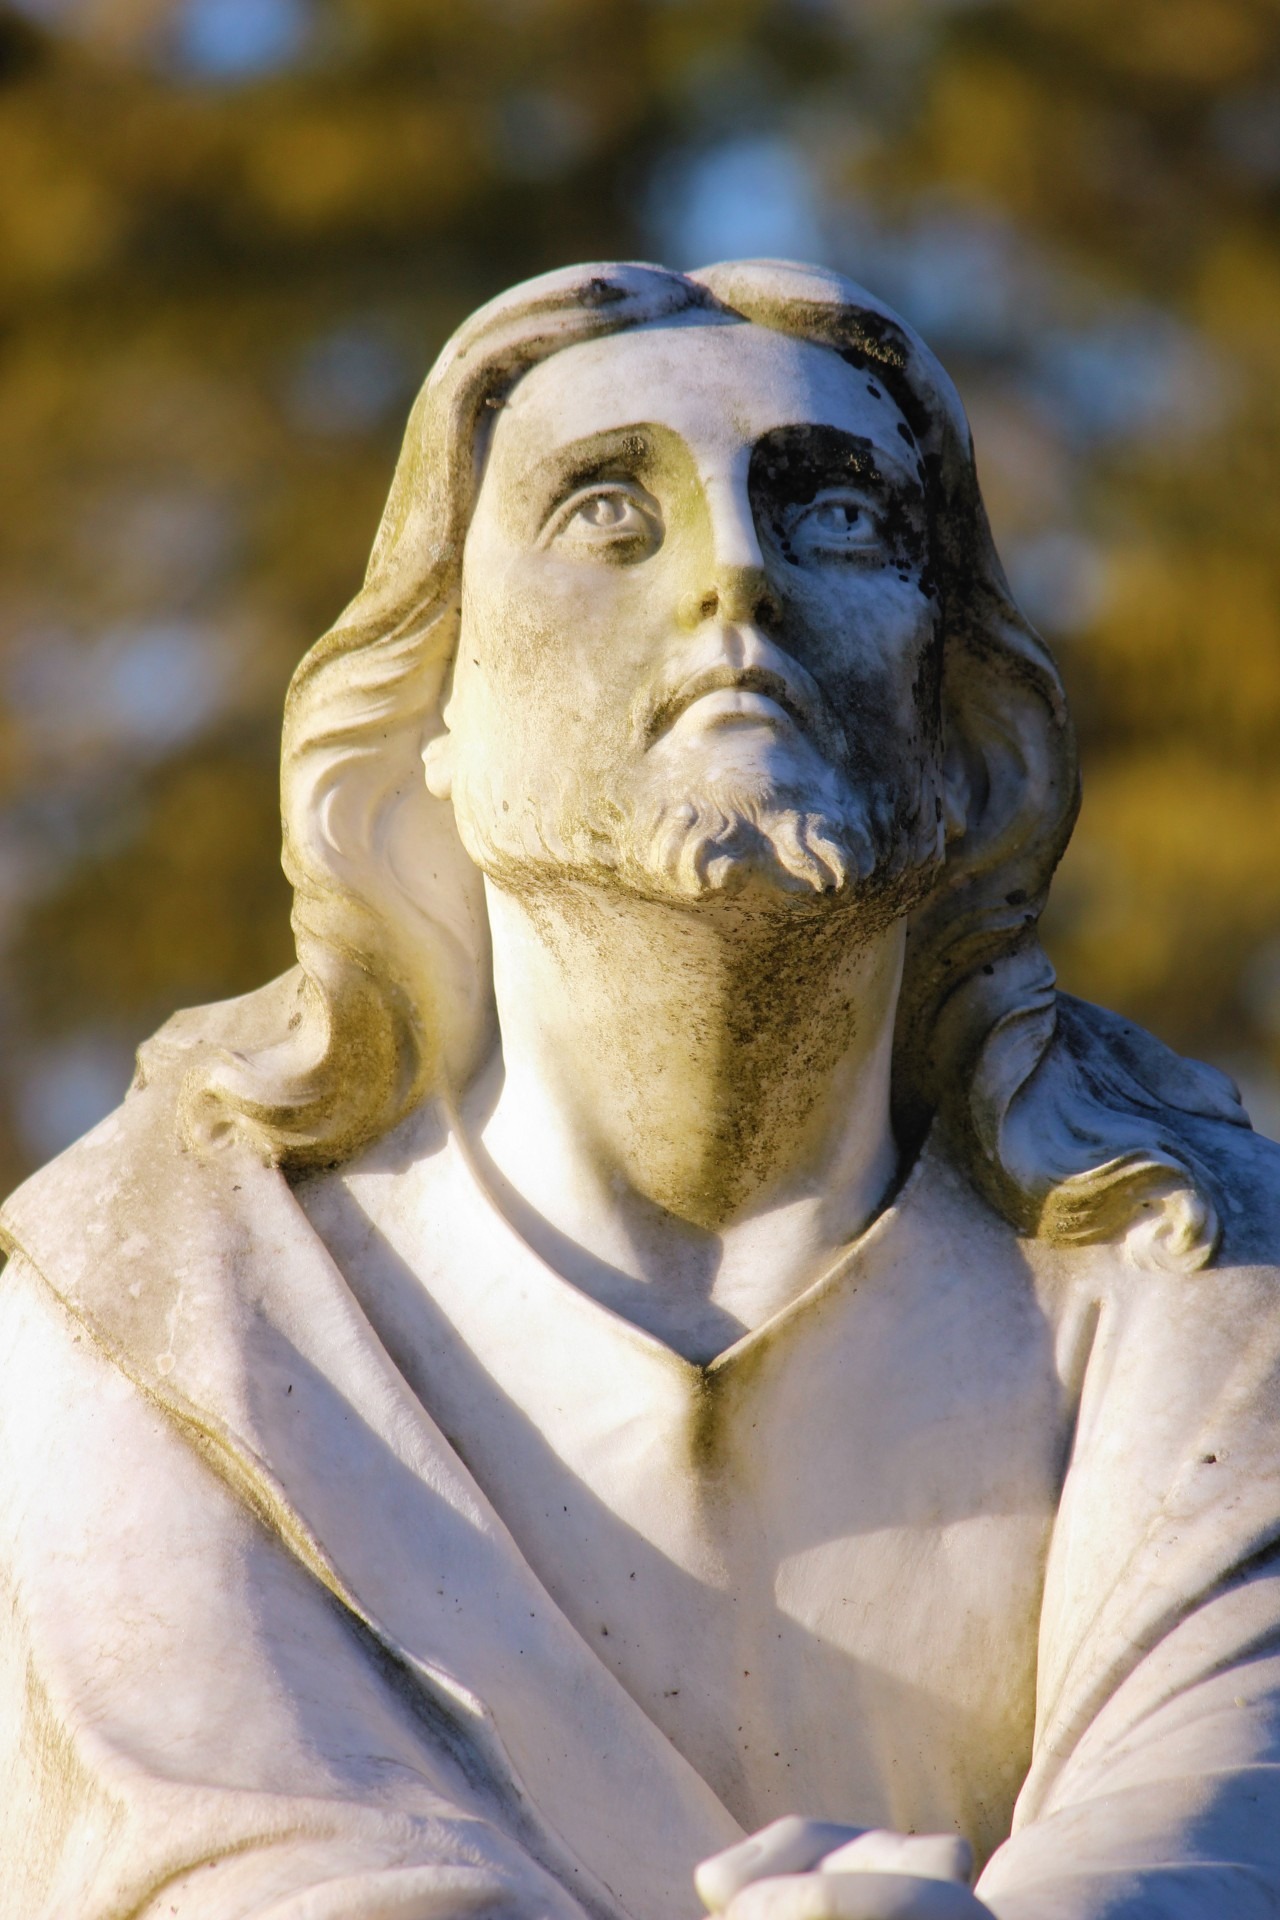
nature, monument, male, statue, portrait, blue, looking up, close up, trees, sculpture, religious, outside, art, temple, head, jesus, ancient history, human positions